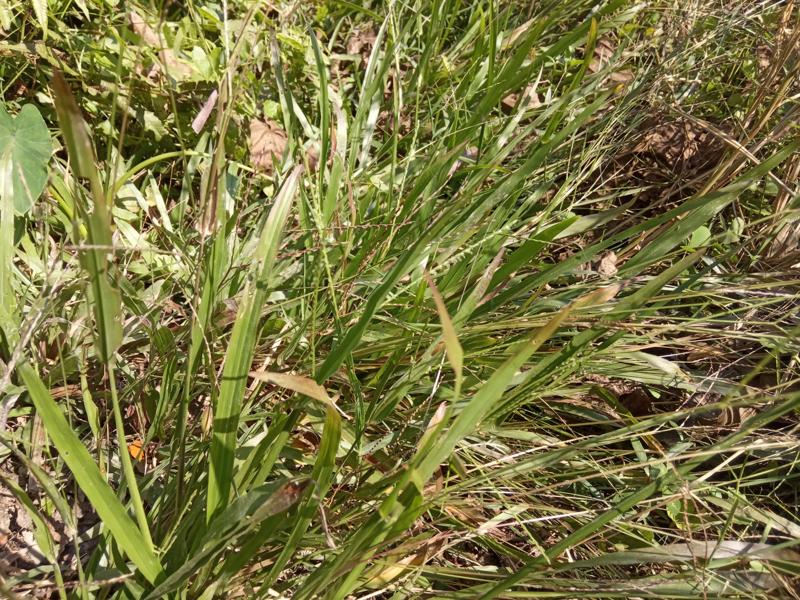
Weed species: Paspalum scrobiculatum